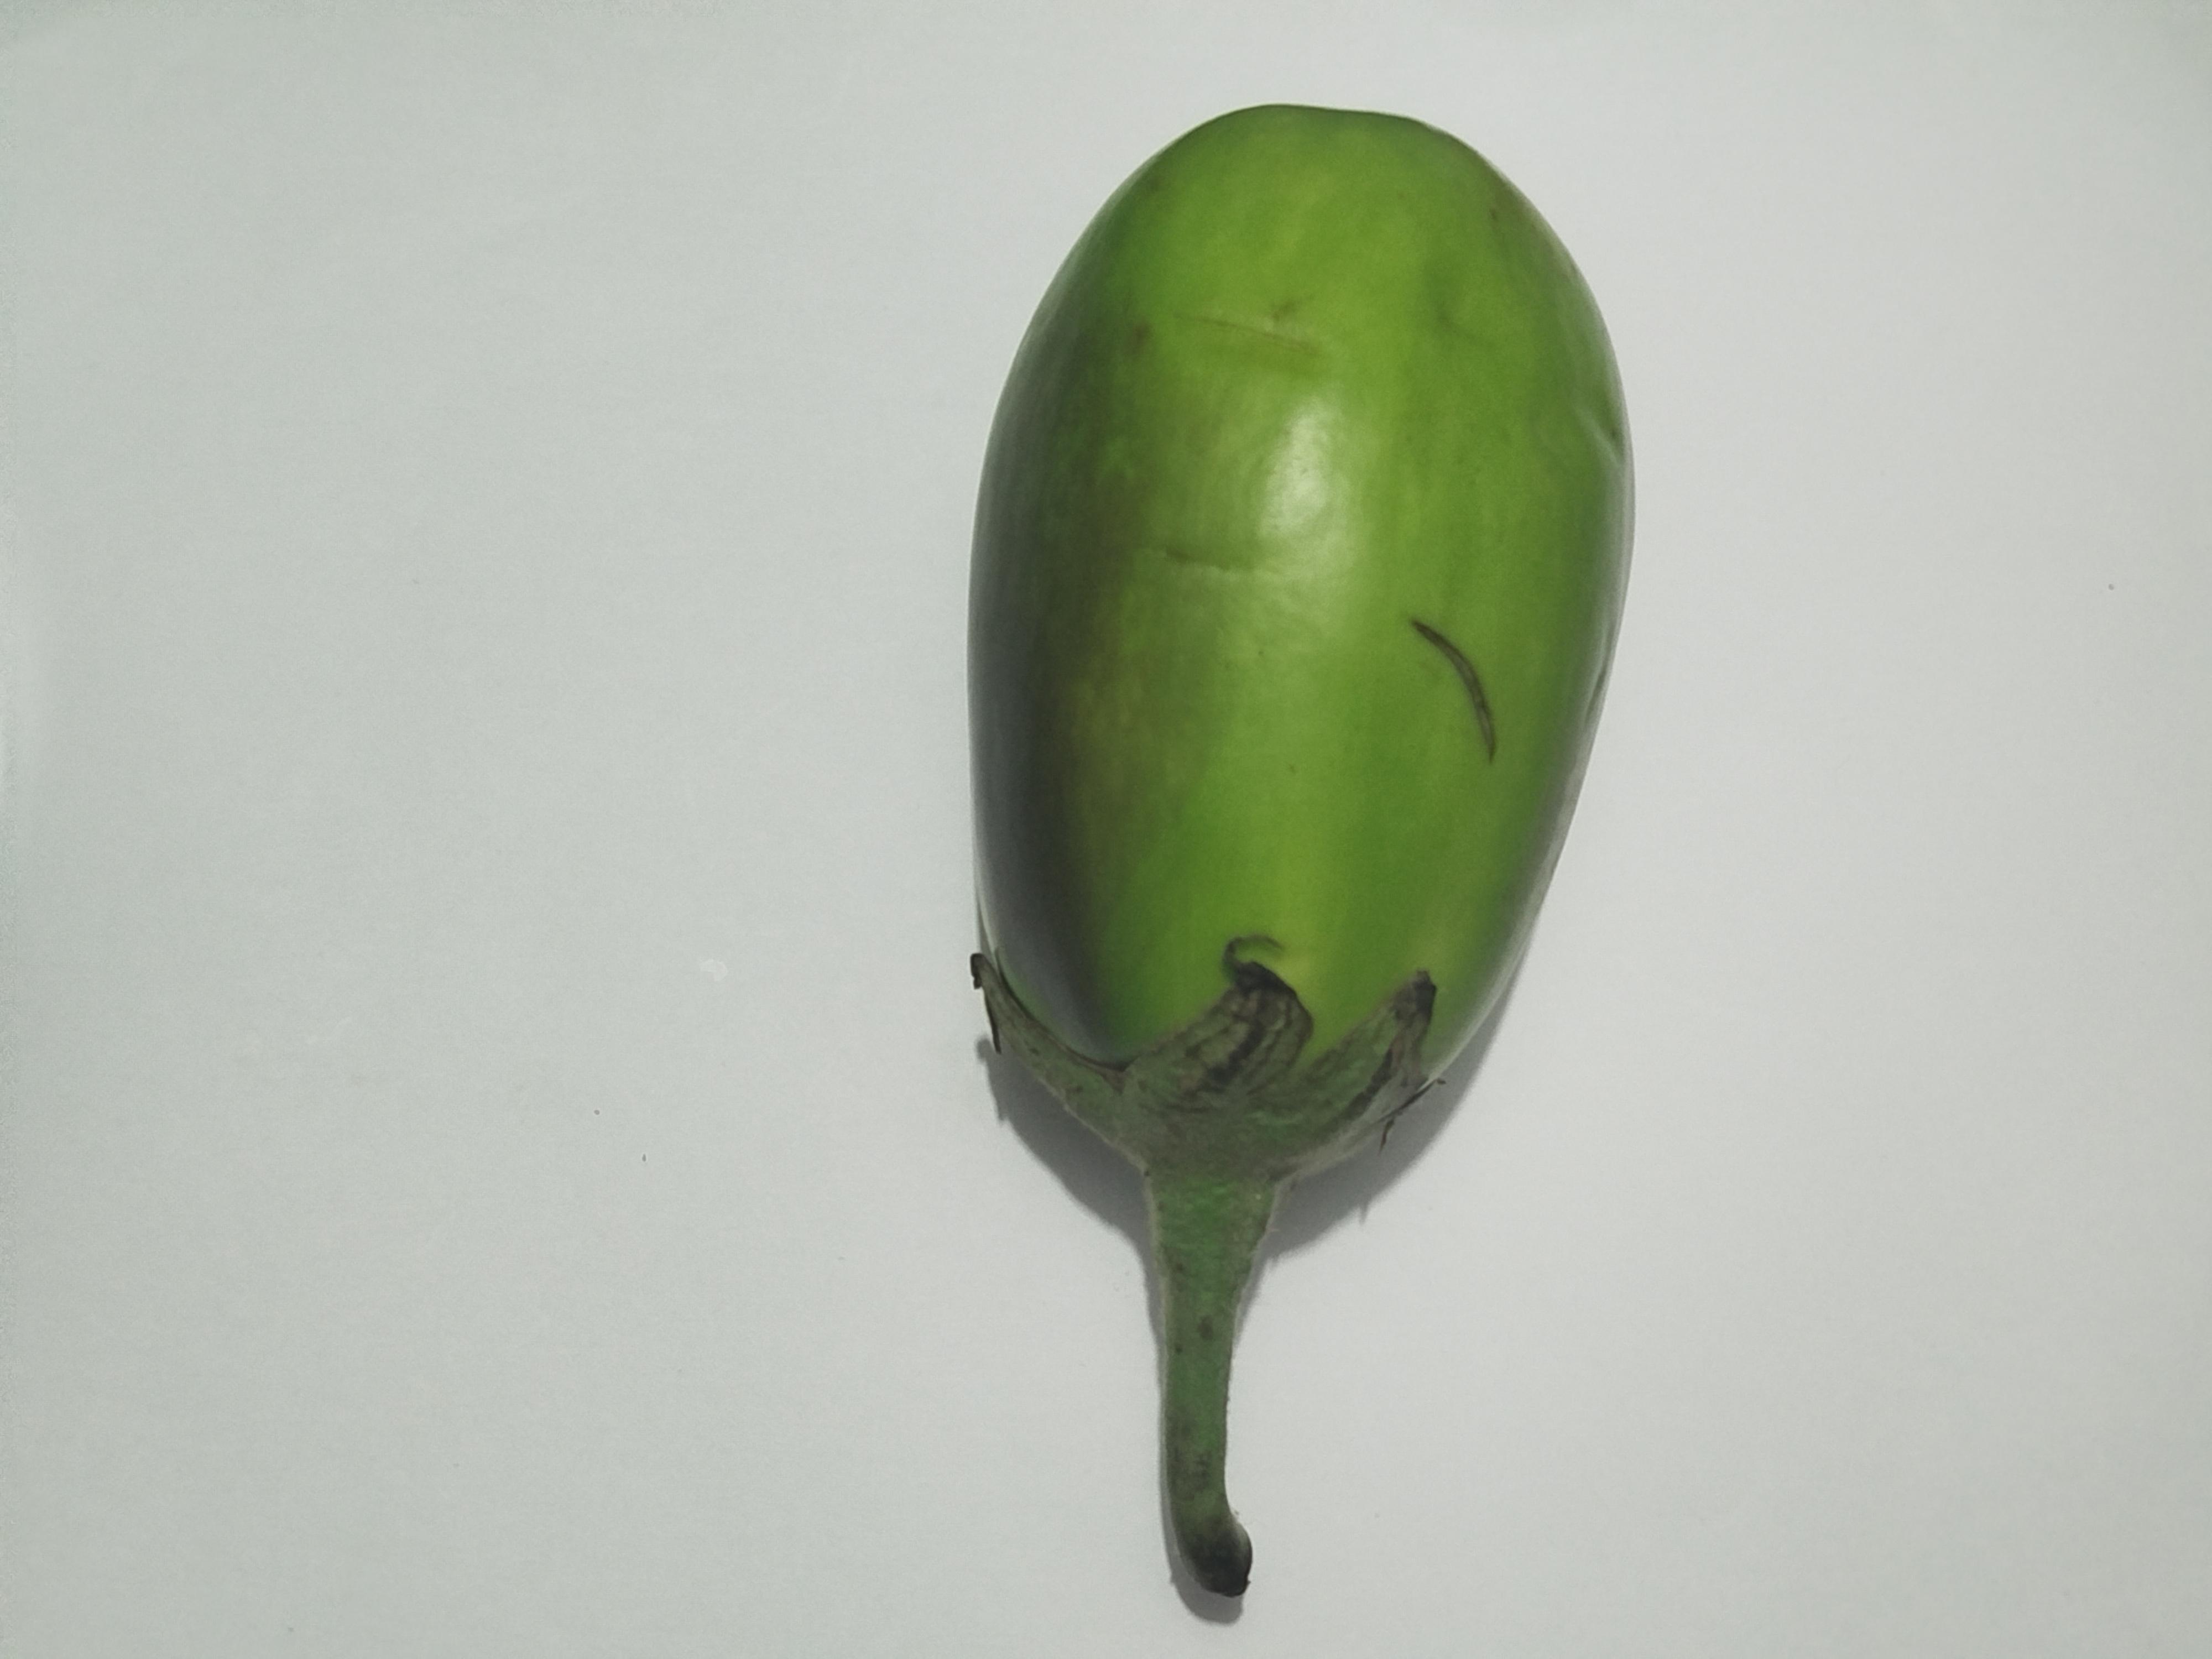
Label: Brinjal